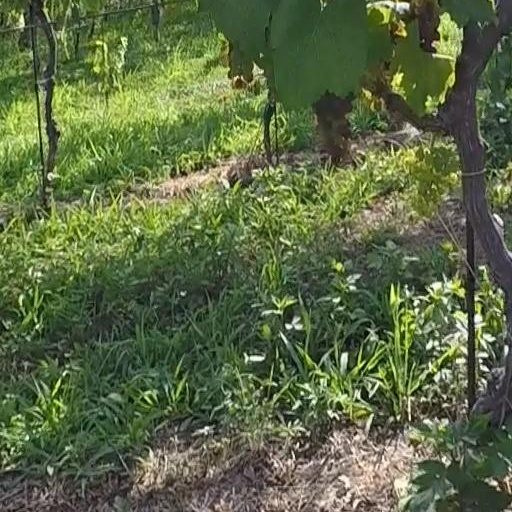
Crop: grape